All My Life (1966 film)

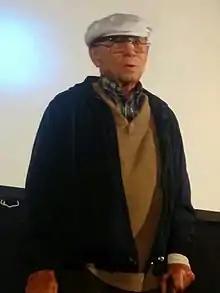
Director Bruce Baillie in 2016

"All My Life" was shot during a summer trip Baillie took to Caspar, California. Baillie had been admiring the quality of the sunlight, and while driving back down to San Francisco on the second day, he insisted on stopping so he could film. He used a camera with a telephoto lens, set up on a tripod so he could pan and adjust focus at the same time. Having only one roll of outdated Ansco 16 mm film to use, Baillie practiced the timing first and had a friend call out the minutes as they passed. He filmed "All My Life" as one continuous shot that ended by angling up into the sky.